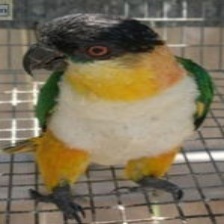
Species: BLACK HEADED CAIQUE
Scientific name: PIONITES MELANOCEPHALUS